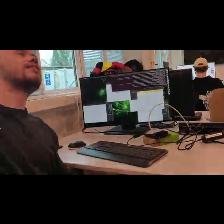
Label: Human